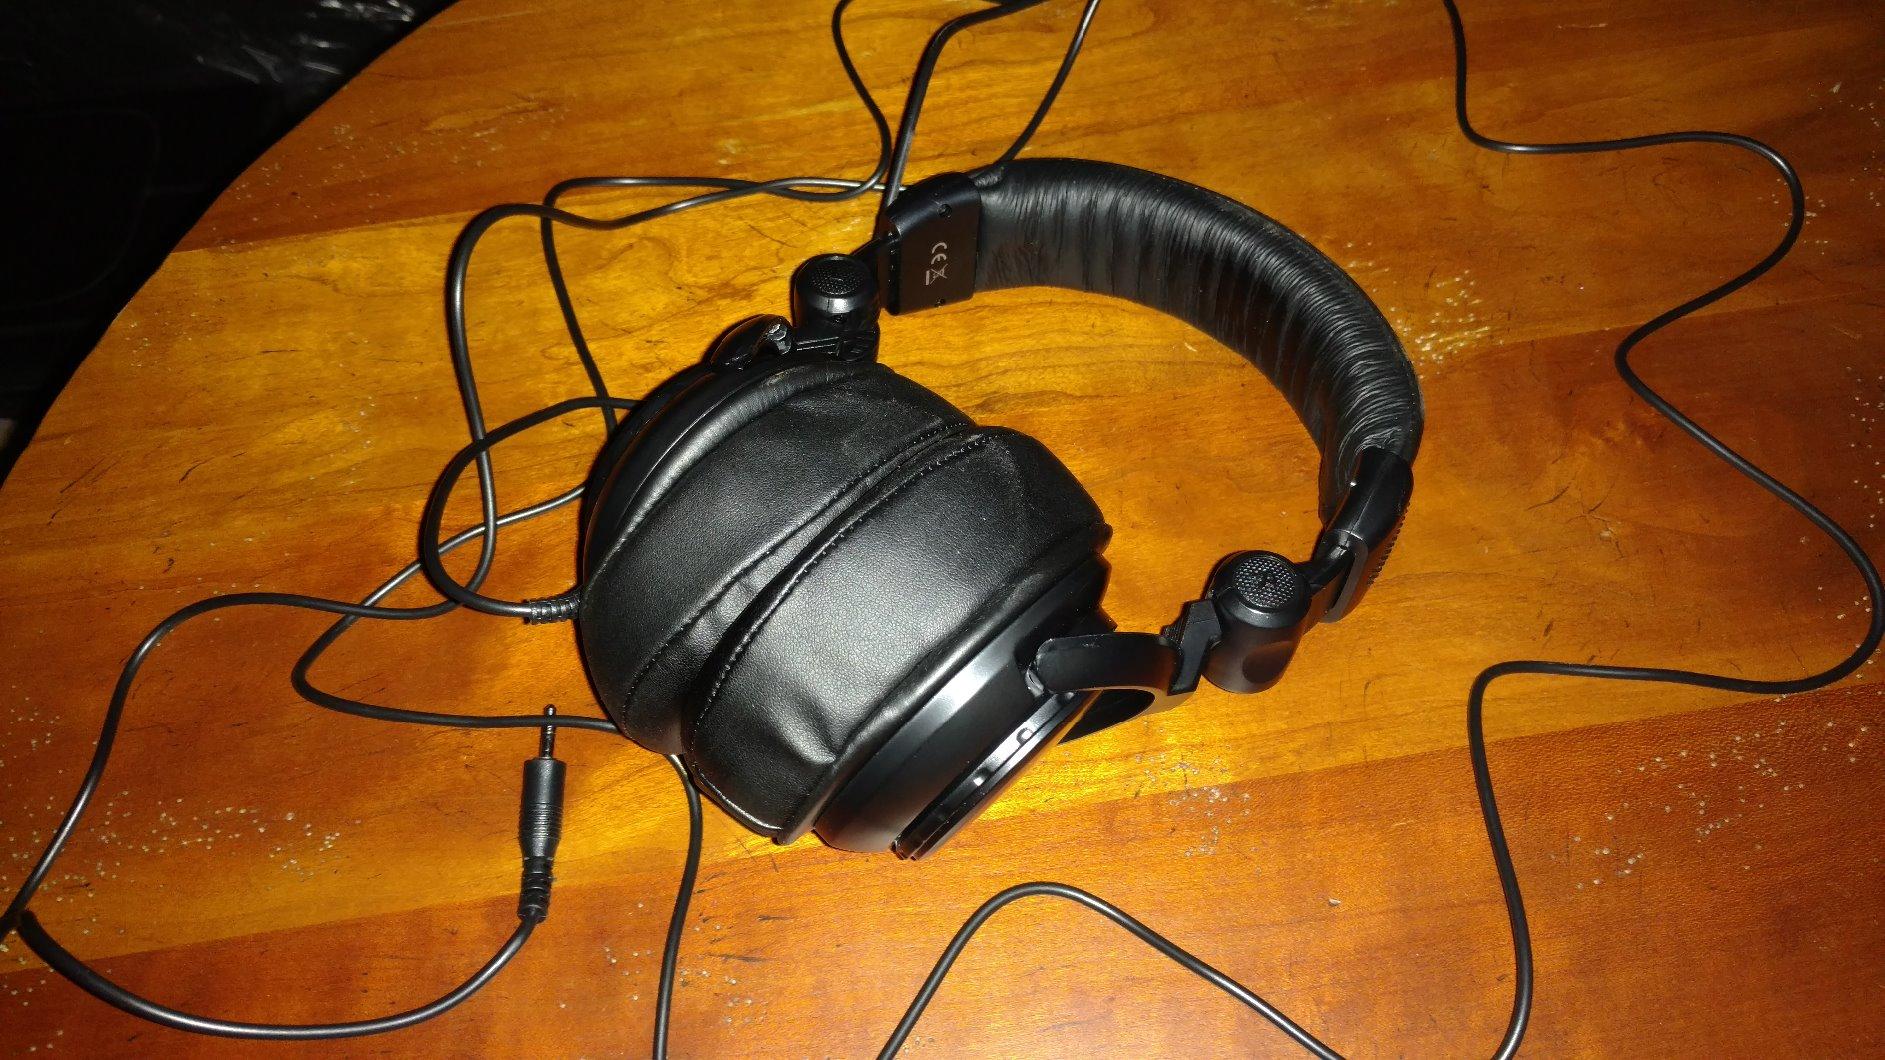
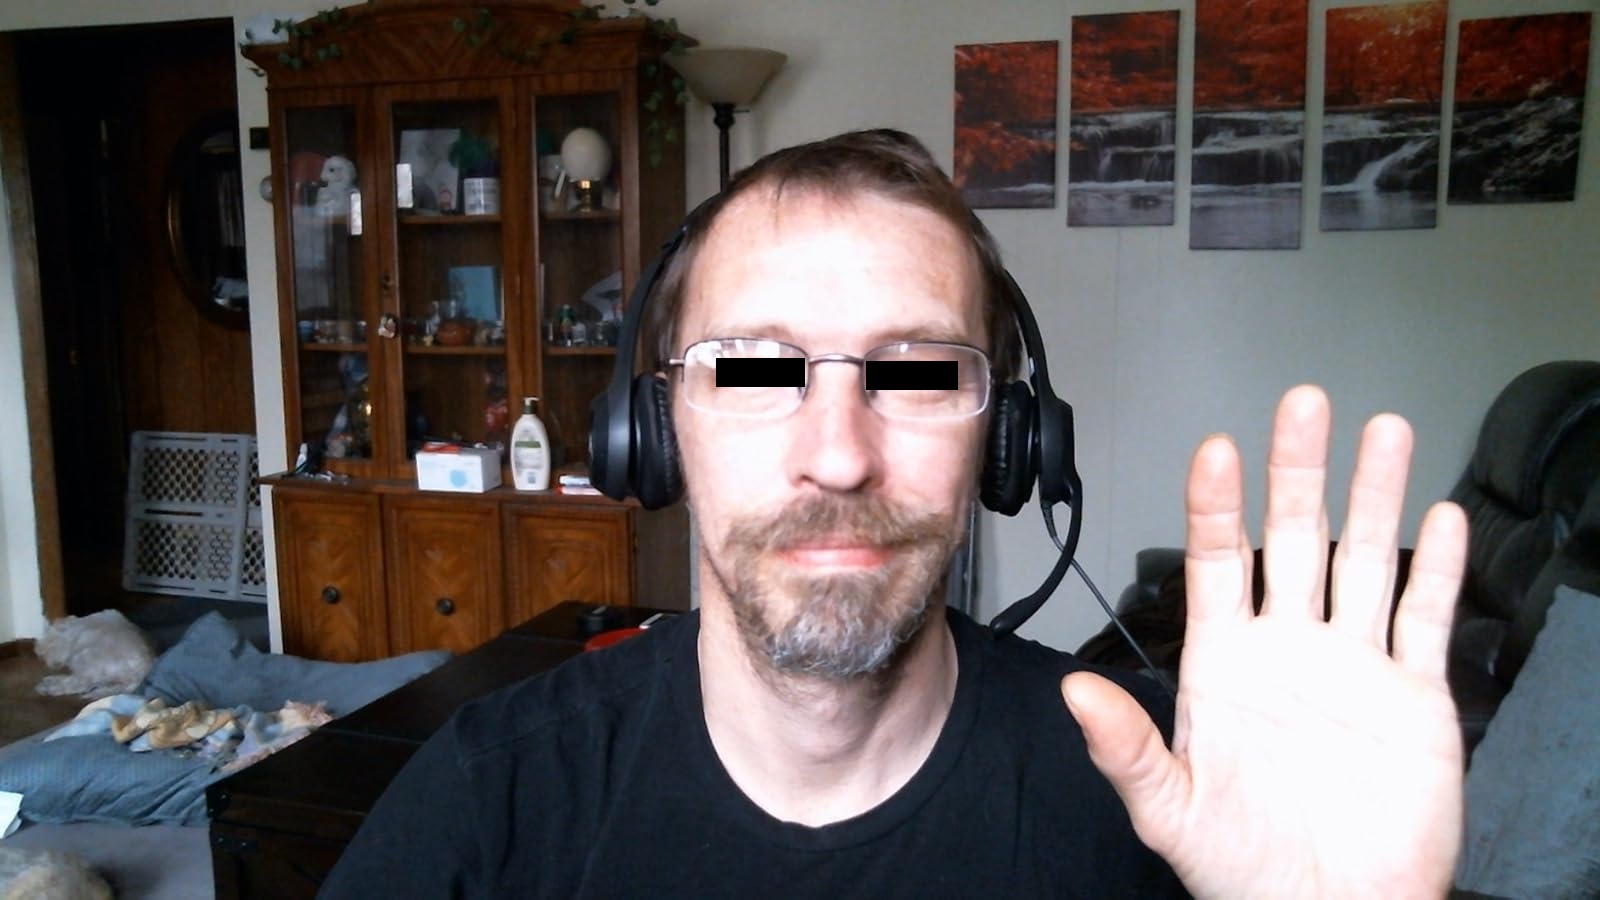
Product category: headphones
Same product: no